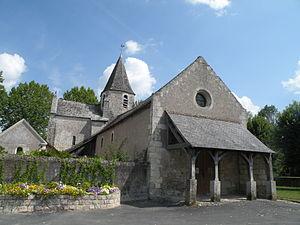
Église Saint-Quentin de La Croix-en-Touraine.
La Croix-en-Touraine est une commune française du département d'Indre-et-Loire, dans la province de Touraine, en région Centre-Val de Loire.
Cet article recense une partie des monuments historiques d'Indre-et-Loire, en France.